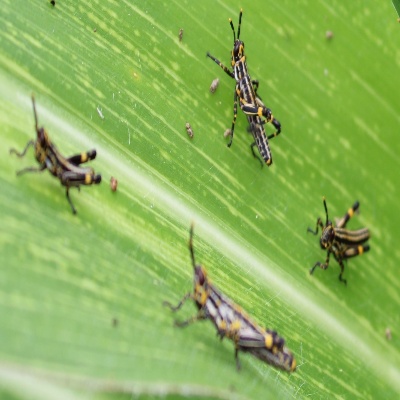
Crop: Maize
Condition: grasshoper